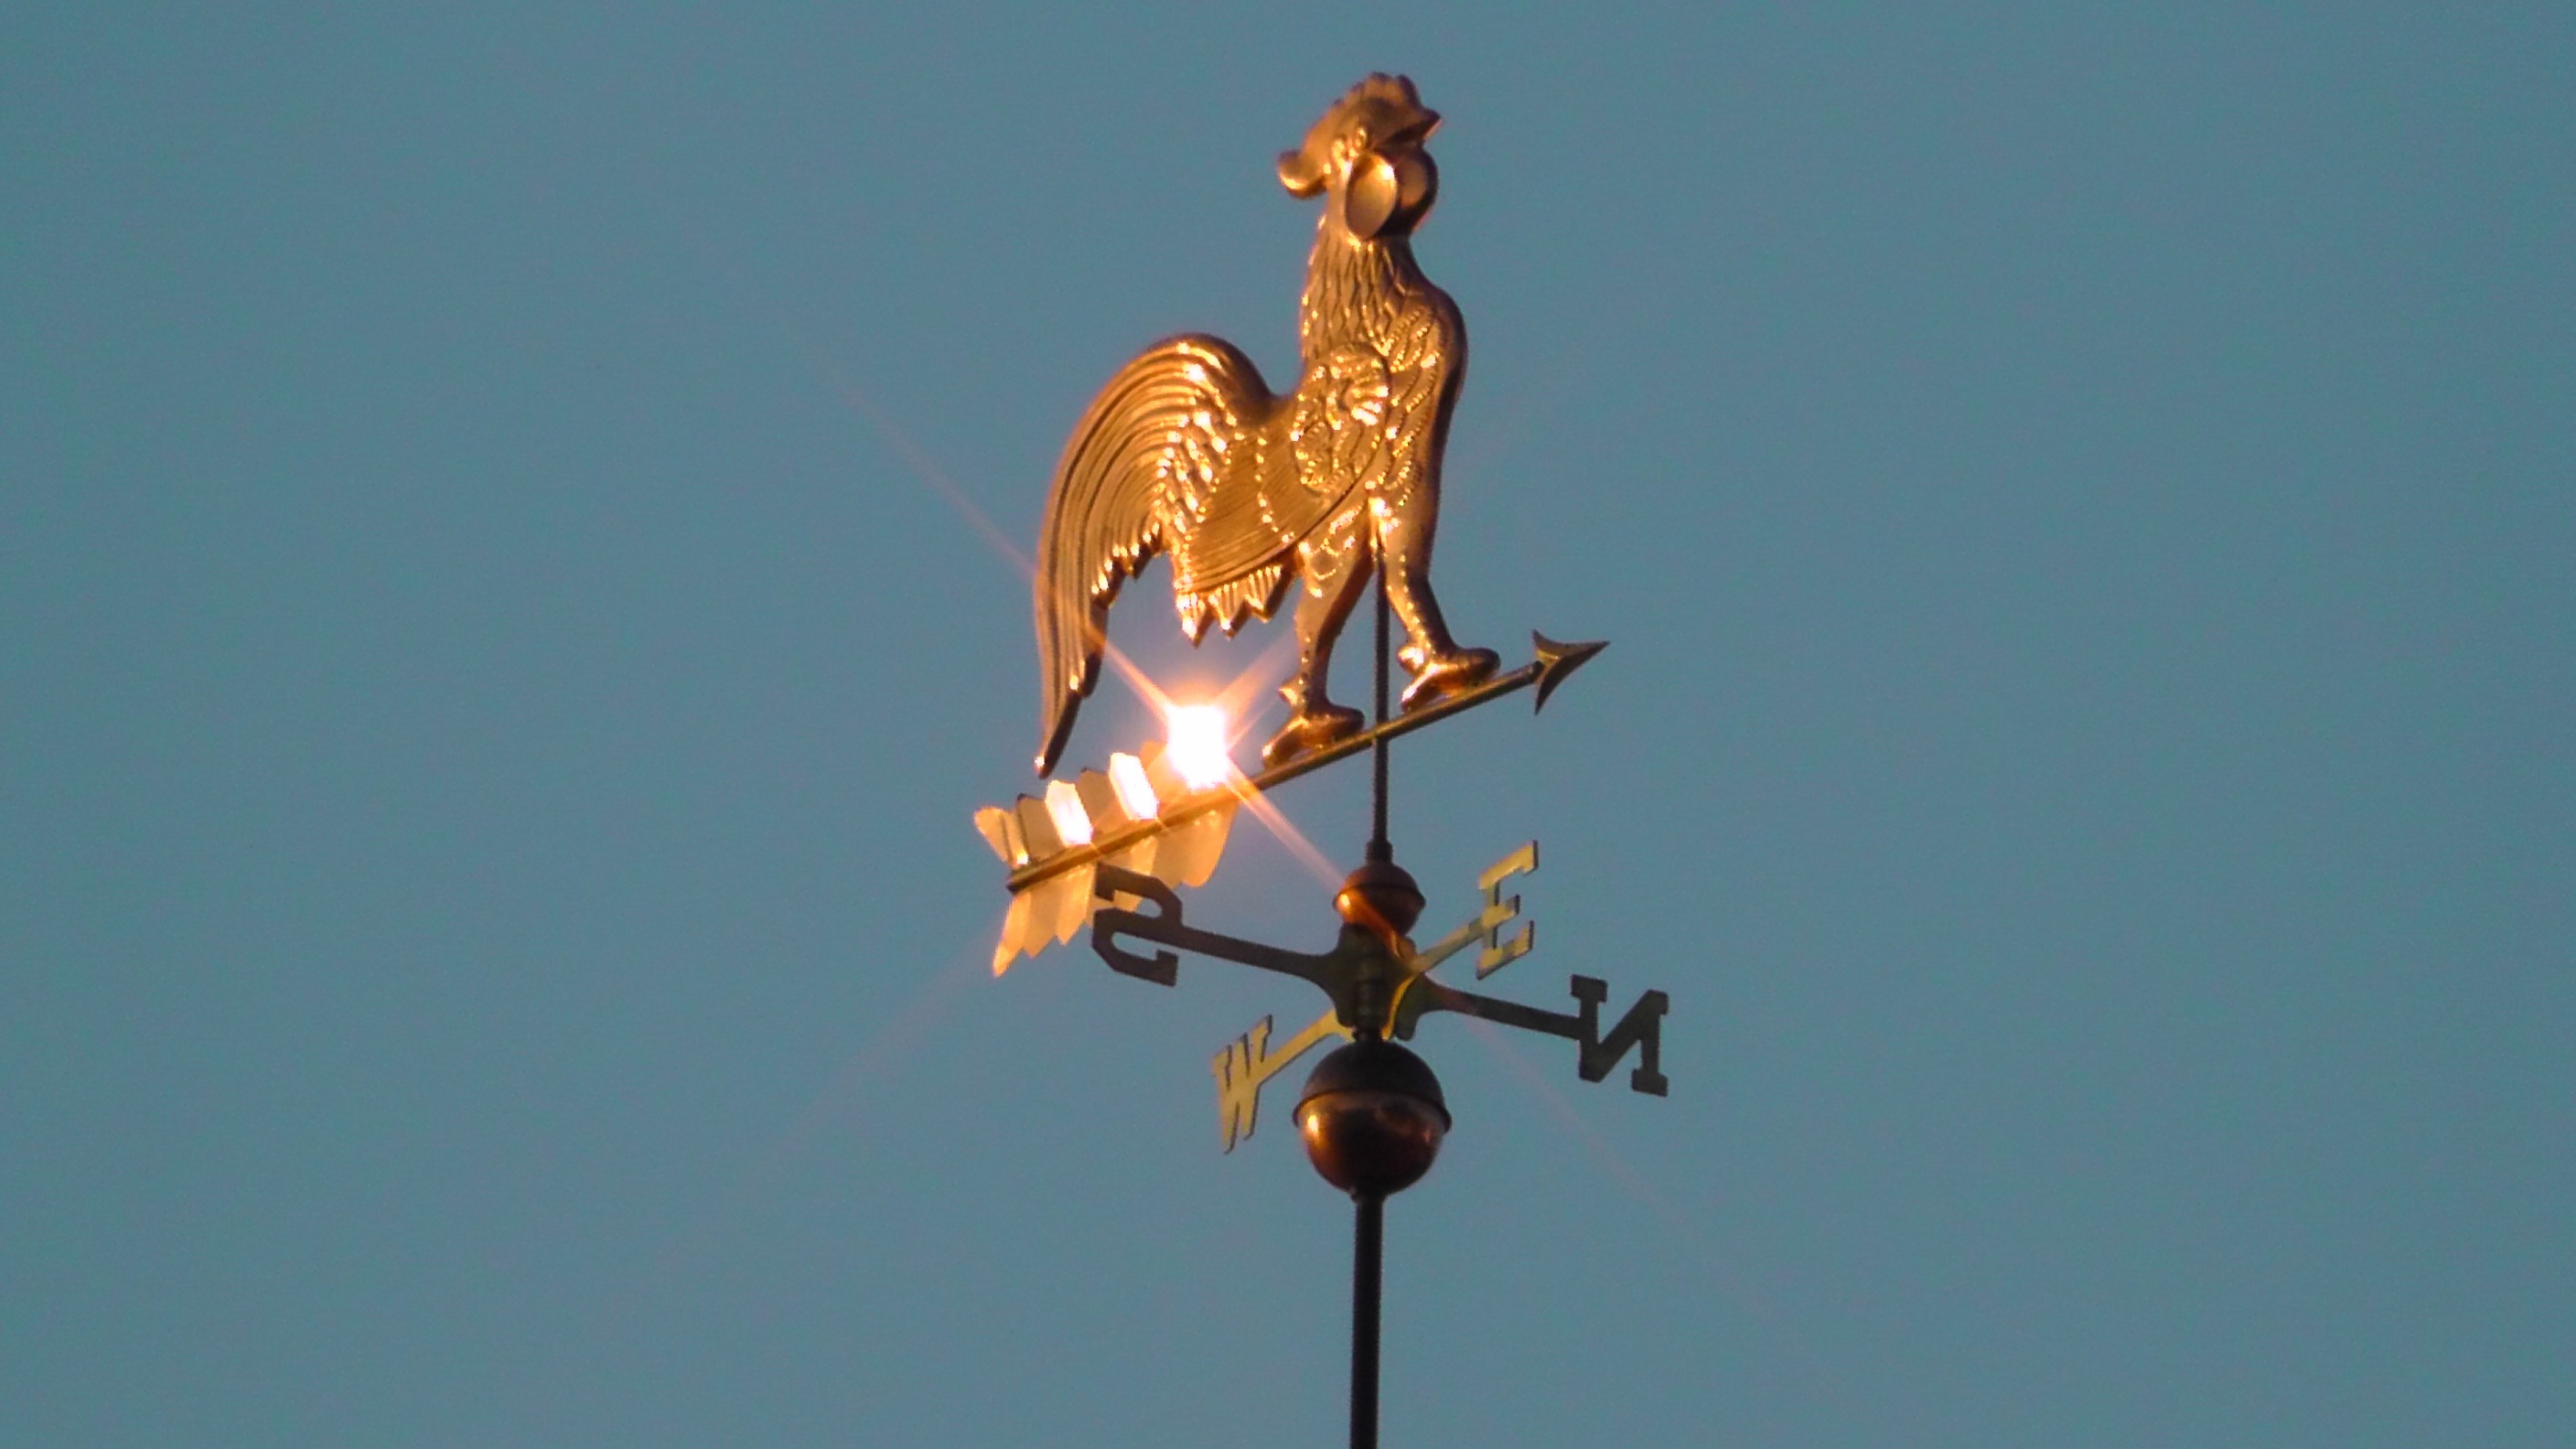
lighting, giraffe, figure, gold, spire, weather vane, turn, hahn, wind direction indicator, giraffidae, wind direction